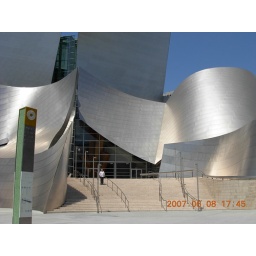
Gehry's 'relatively' new building in Downtown LA. And some pasty faced white guy reflecting in its glory.